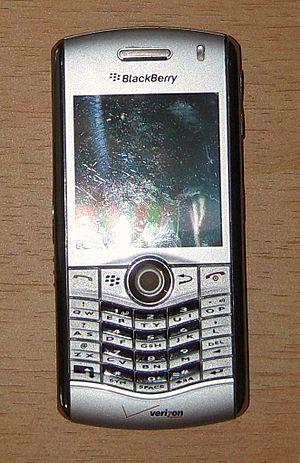
BlackBerry Pearl 8130
Le BlackBerry Pearl 8100 est un des BlackBerry les plus petits jamais créés, le plus petit étant son grand frère le Pearl 9100. Il a été lancé le 12 septembre 2006. Contrairement aux autres BlackBerry, chacune des touches contient deux lettres au lieu d'une.